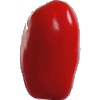
Label: Tomato 2